Ulster

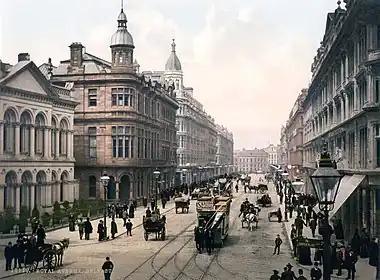
Royal Avenue, Belfast. Photochrom print –1900.

In the 19th century, Ulster had the only large-scale industrialisation and became the most prosperous province on the island. In the latter part of the century, Belfast briefly overtook Dublin as the island's largest city. Belfast became famous in this period for its huge dockyards and shipbuilding – and notably for the construction of the RMS "Titanic". Sectarian divisions in Ulster became hardened into the political categories of "unionist" (supporters of the Union with Britain; mostly, but not exclusively, Protestant) and "nationalist" (advocates of repeal of the 1800 Act of Union, usually, though not exclusively, Roman Catholic). Northern Ireland's current politics originate from these late 19th century disputes over Home Rule that would have devolved some powers of government to Ireland. At least a dozen large scale sectarian disturbances/riots occurred in Belfast during the 19th century. Ulster Protestants usually opposed Home Rule — fearing for their religious rights calling it "Rome Rule" in an autonomous Roman Catholic-dominated Ireland and also not trusting politicians from the agrarian south and west to support the more industrial economy of Ulster. This lack of trust, however, was largely unfounded as during the 19th and early 20th century important industries in the southernmost region of Cork included brewing, distilling, wool and like Belfast, shipbuilding.